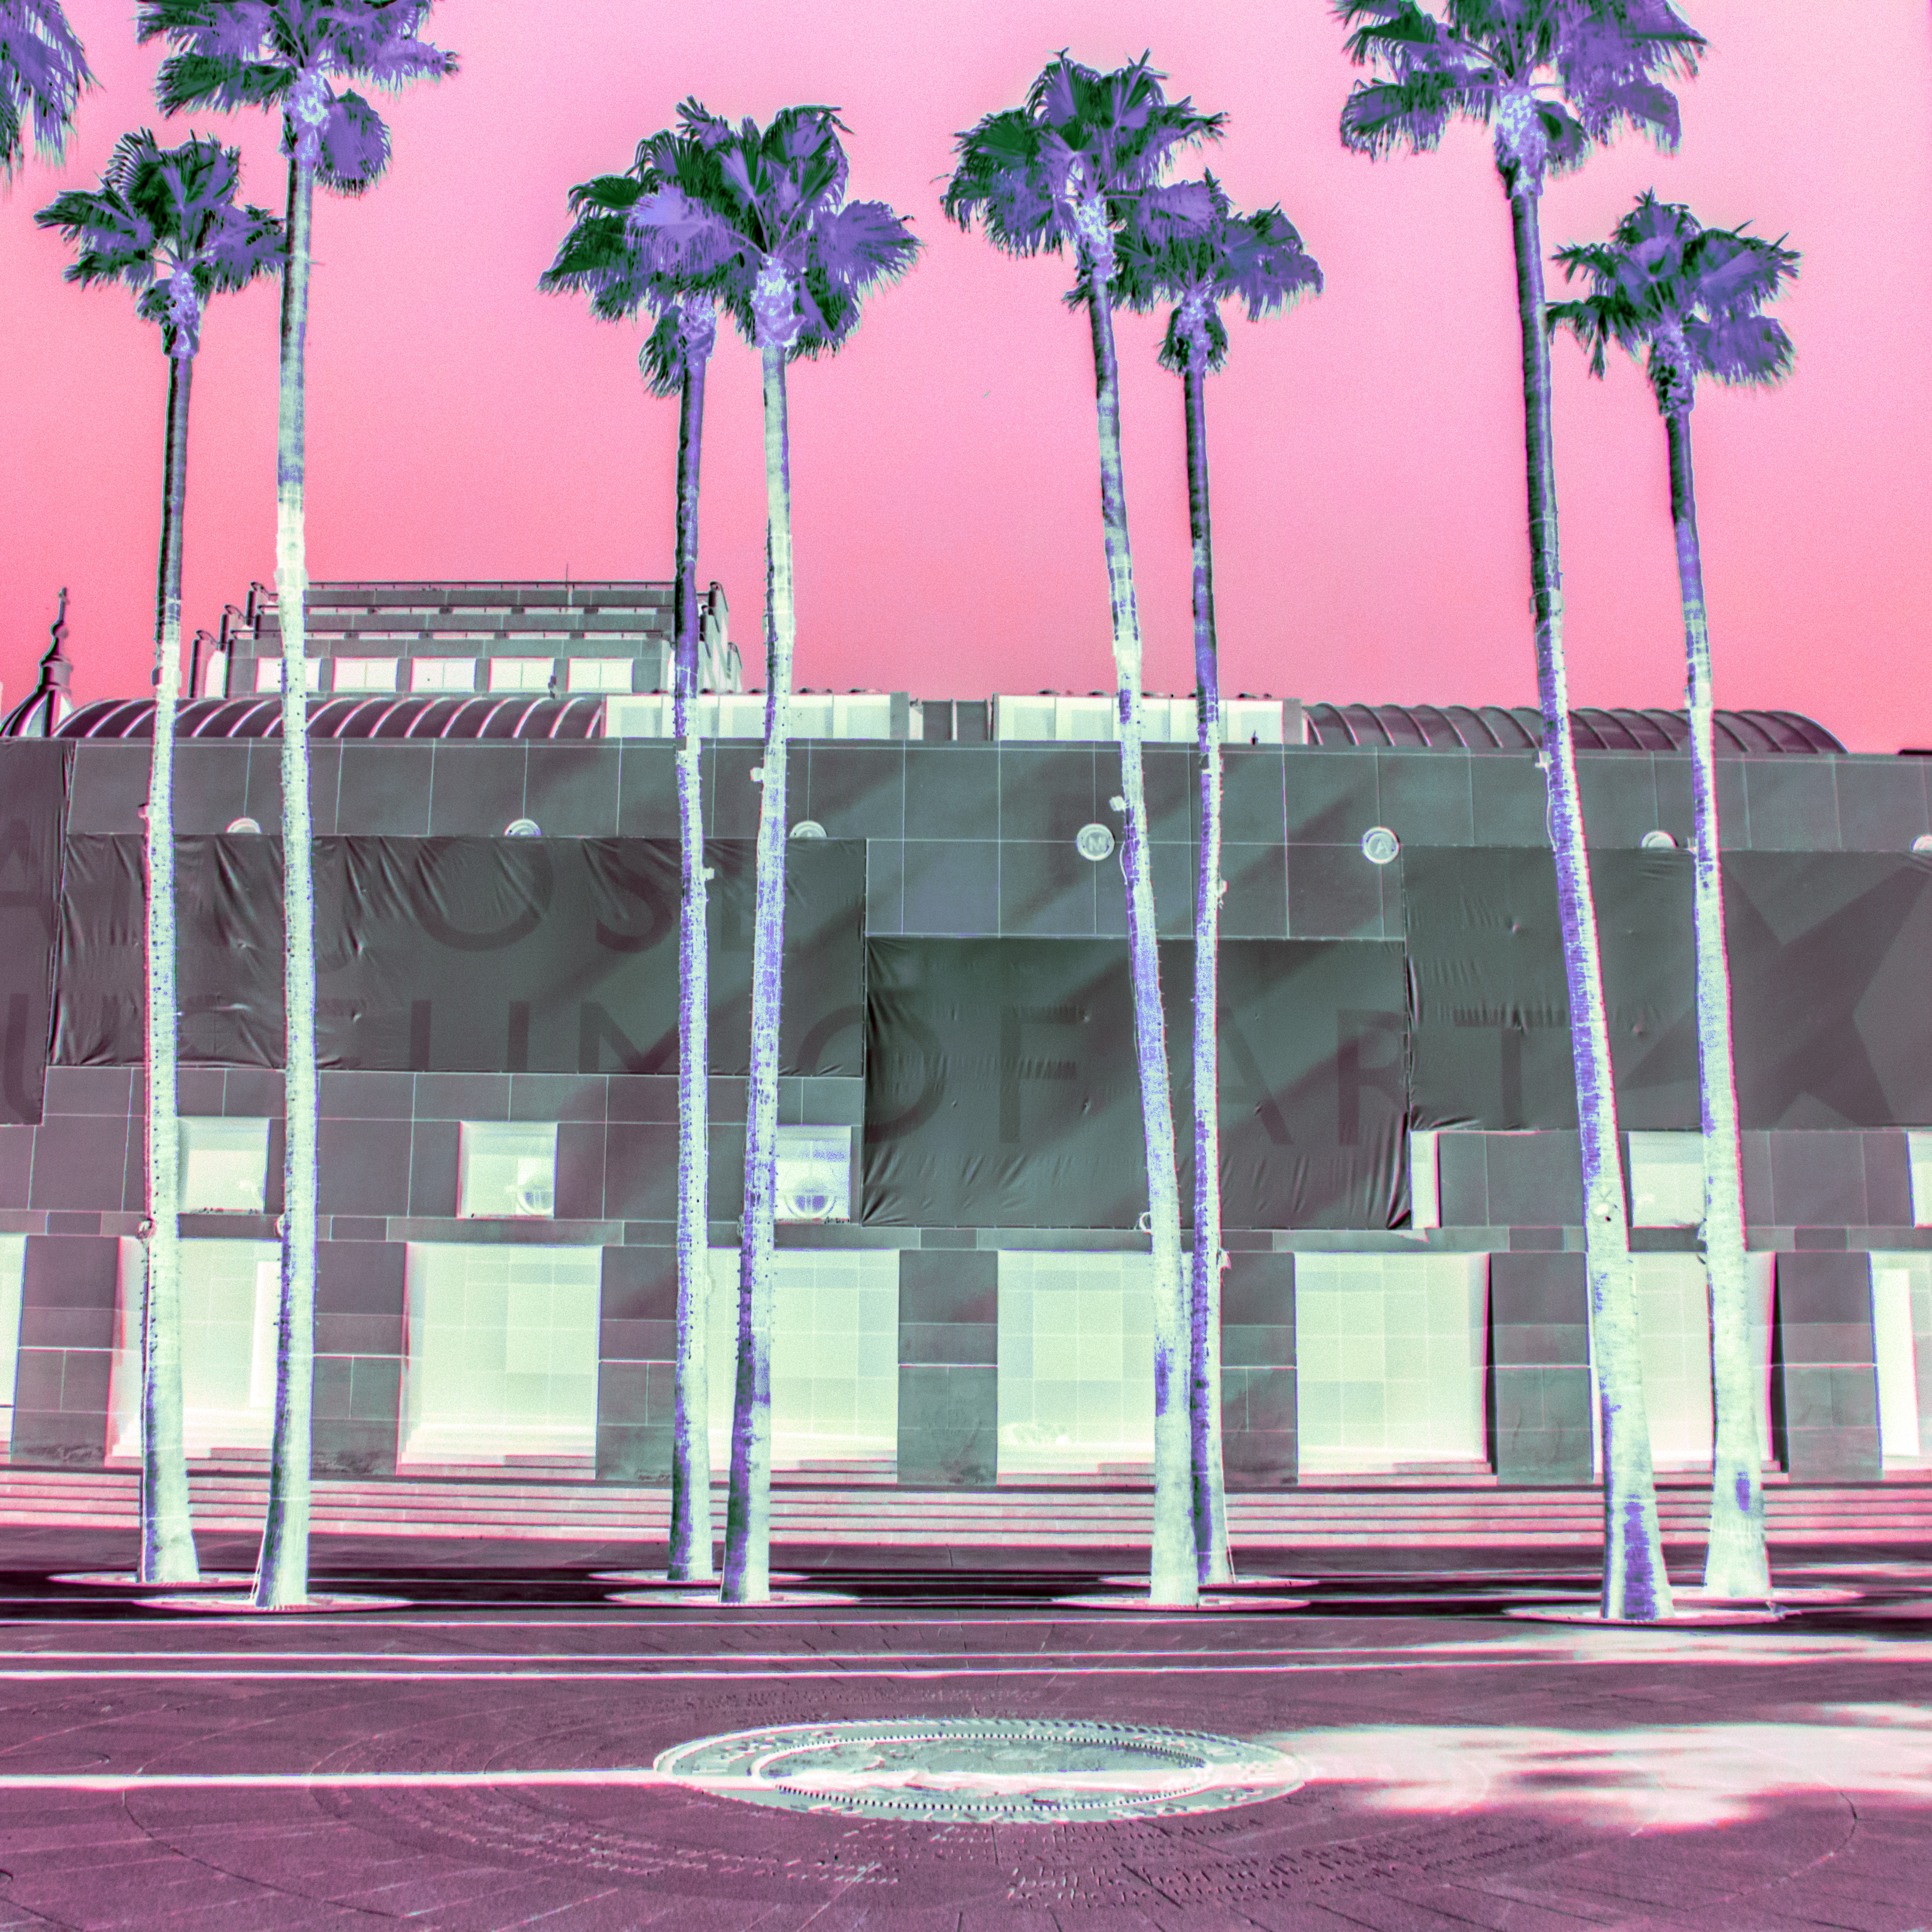
tree, architecture, structure, landmark, facade, pink, stadium, 365, 3652015imstillstanding, falsecolor, urban area, sport venue, arecales